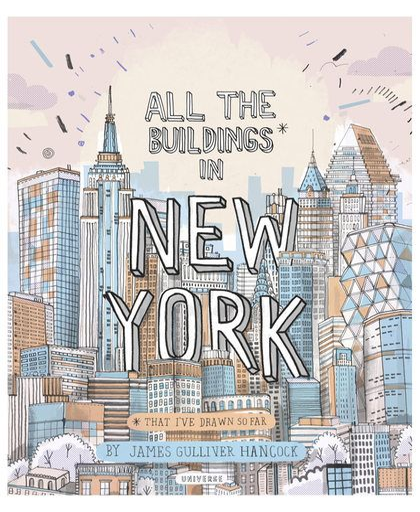
all the buildings that i 've drawn so far by person